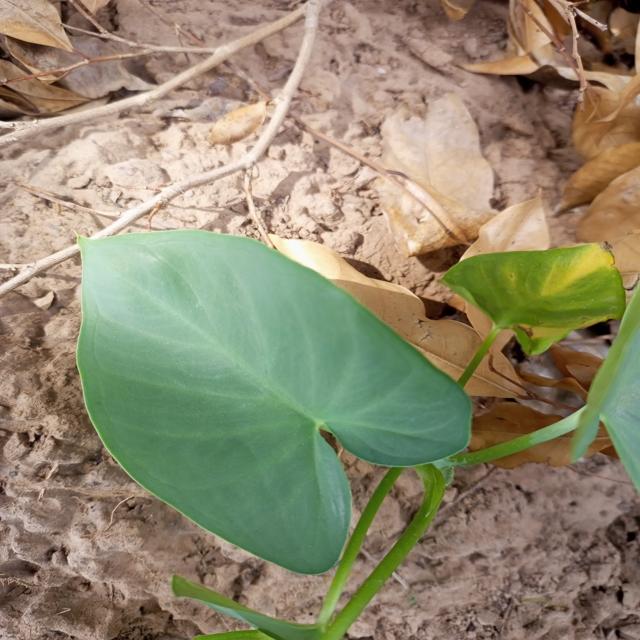
Label: Healthy